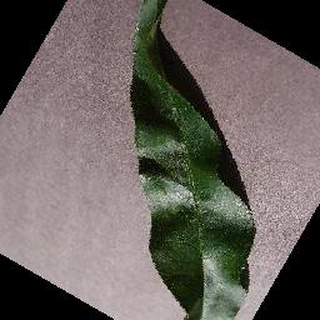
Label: healthy_peach